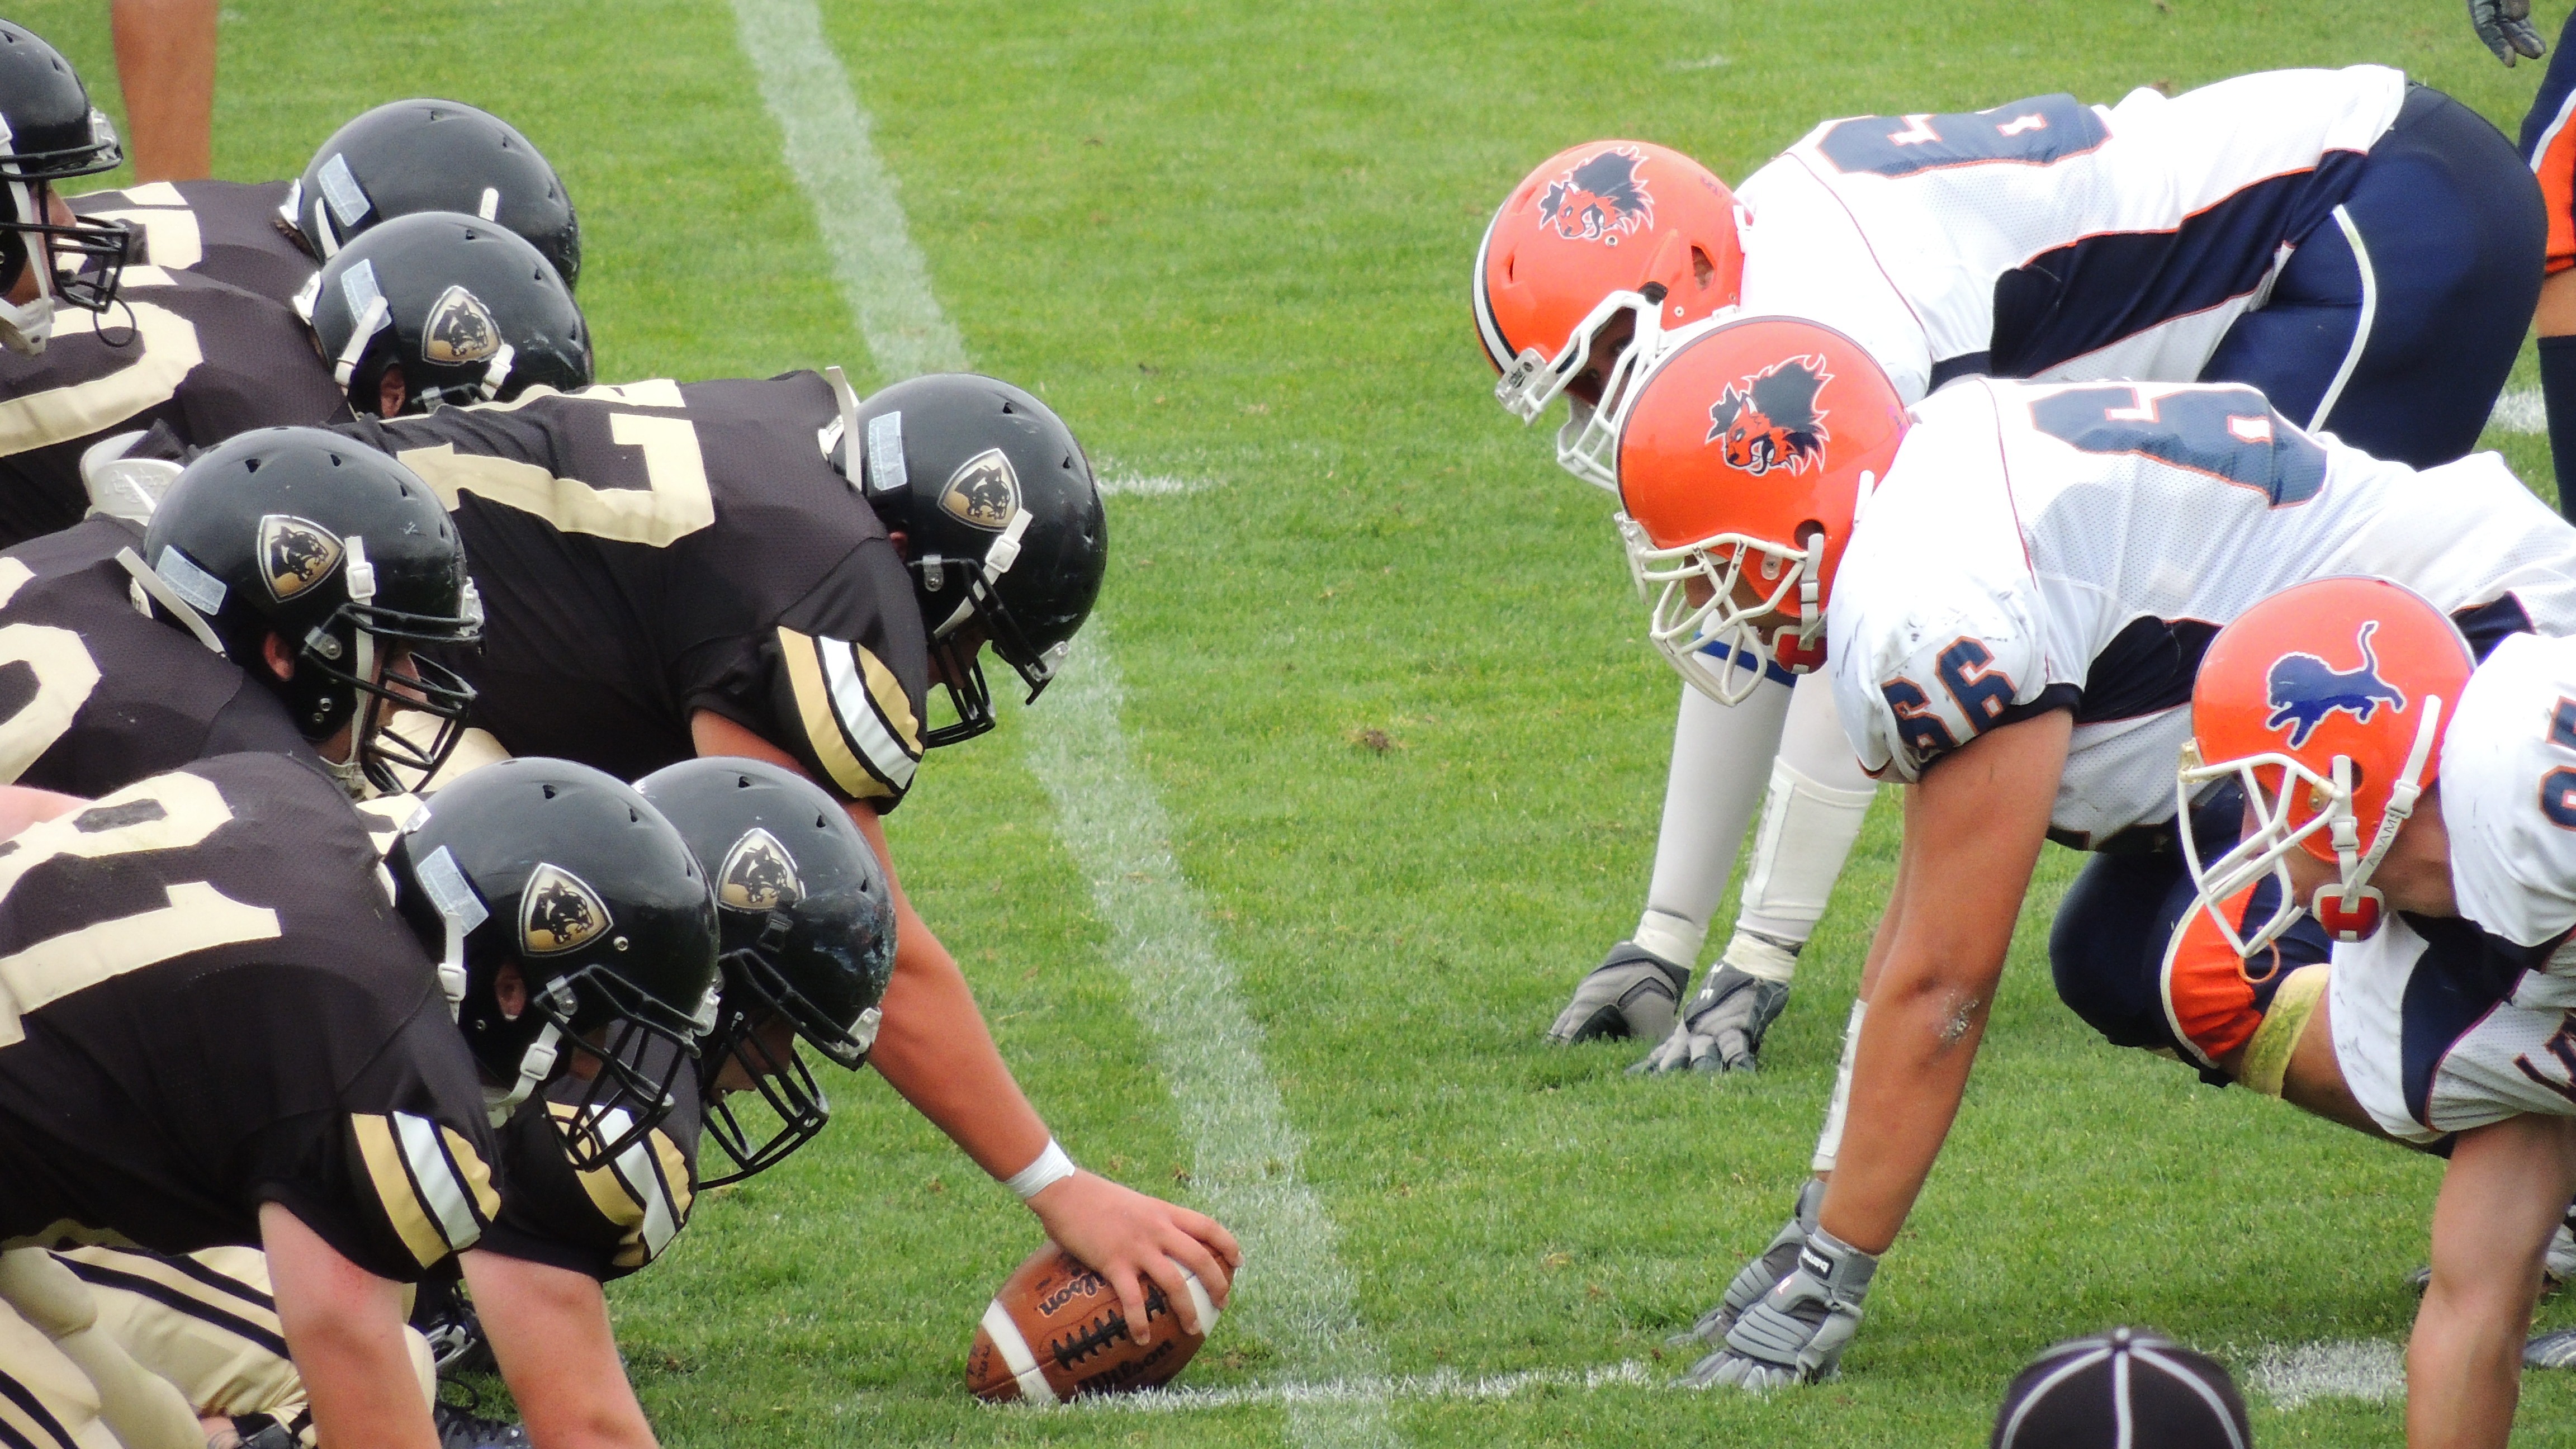
grass, sport, row, red, action, training, soccer, football, player, start, fight, rugby, outside, team, american football, sports, strategy, ball, match, teamwork, players, strong, athletes, challenge, helmets, tackle, teams, football player, kick off, team sport, canadian football, super bowl, gridiron football